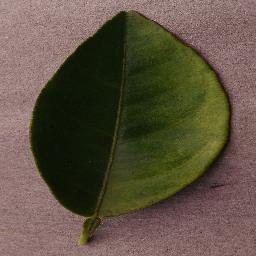
Label: Orange___Haunglongbing_(Citrus_greening)